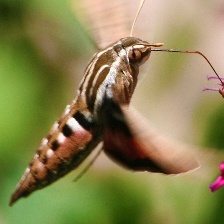
Species: WHITE LINED SPHINX MOTH